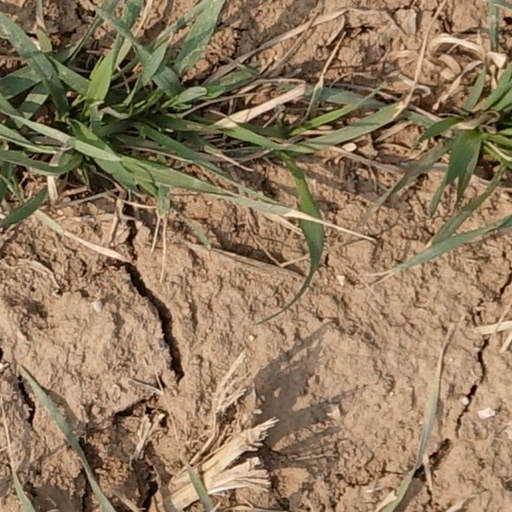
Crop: wheat